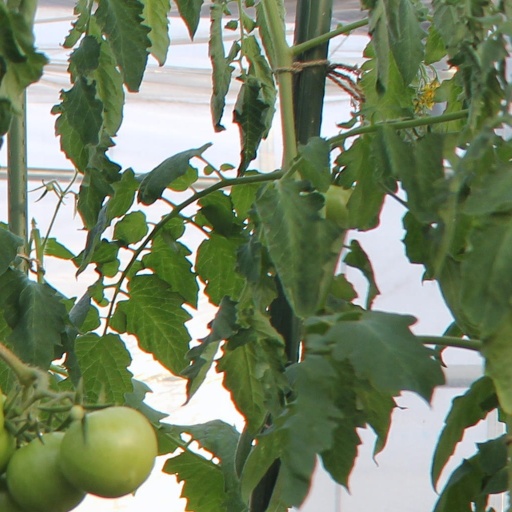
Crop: tomato